List of mammals of Connecticut

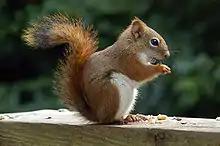
American red squirrel

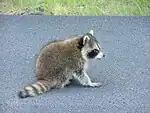
Raccoon

Mice, rats, voles, lemmings (Order Rodentia, Family Muridae)